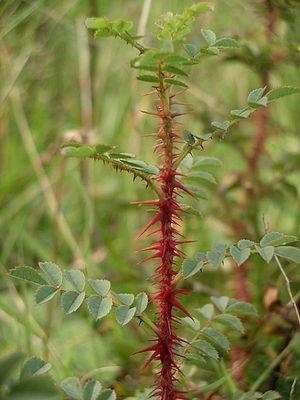
Les rosiers, ou églantiers, forment un genre de plantes, le genre Rosa de la famille des Rosaceae, originaires des régions tempérées et subtropicales de l'hémisphère nord. Ce sont des arbustes et arbrisseaux sarmenteux et épineux. Suivant les avis souvent divers des botanistes, le genre Rosa comprend de 100 à 200 espèces qui s'hybrident facilement entre elles.
Le rosier pimprenelle est une espèce de rosiers originaire d'Europe et d'Afrique du Nord. Cette espèce a une aire de diffusion assez étendue, généralement sur sols pauvres et sableux. Il s'agit d'une fleur symbole de l'Écosse après le chardon.